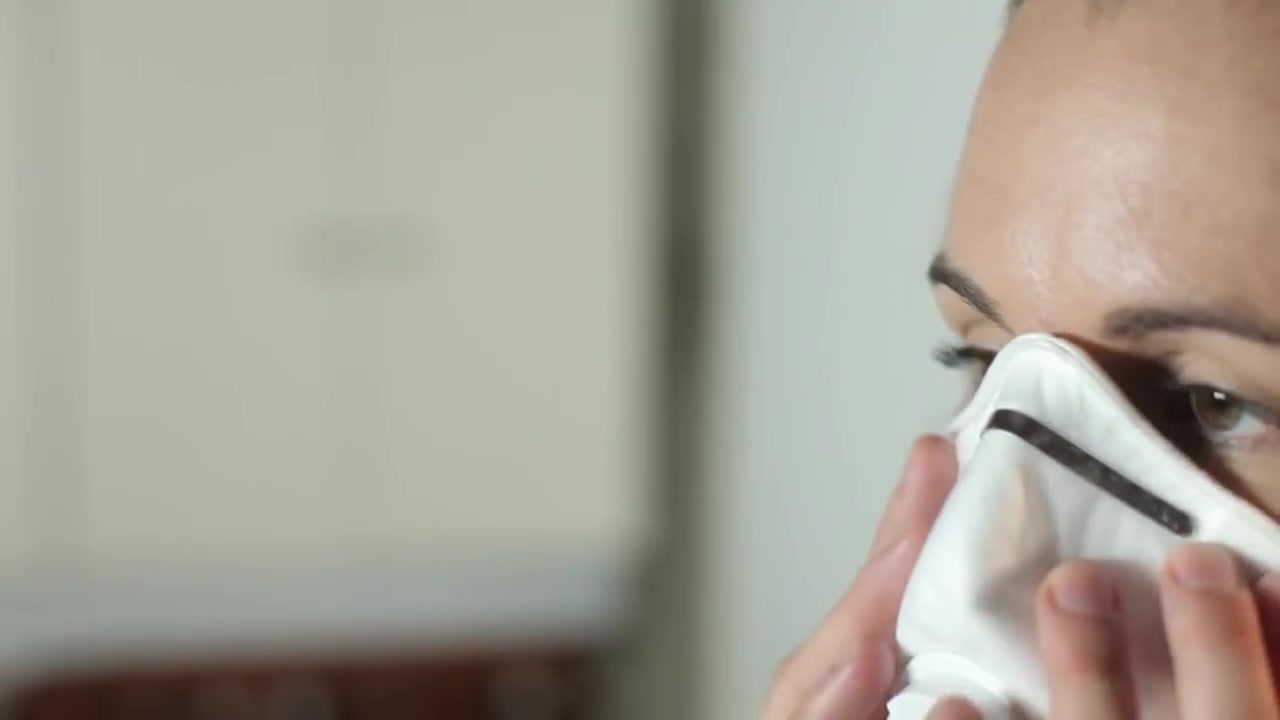
Objects detected:
Mask